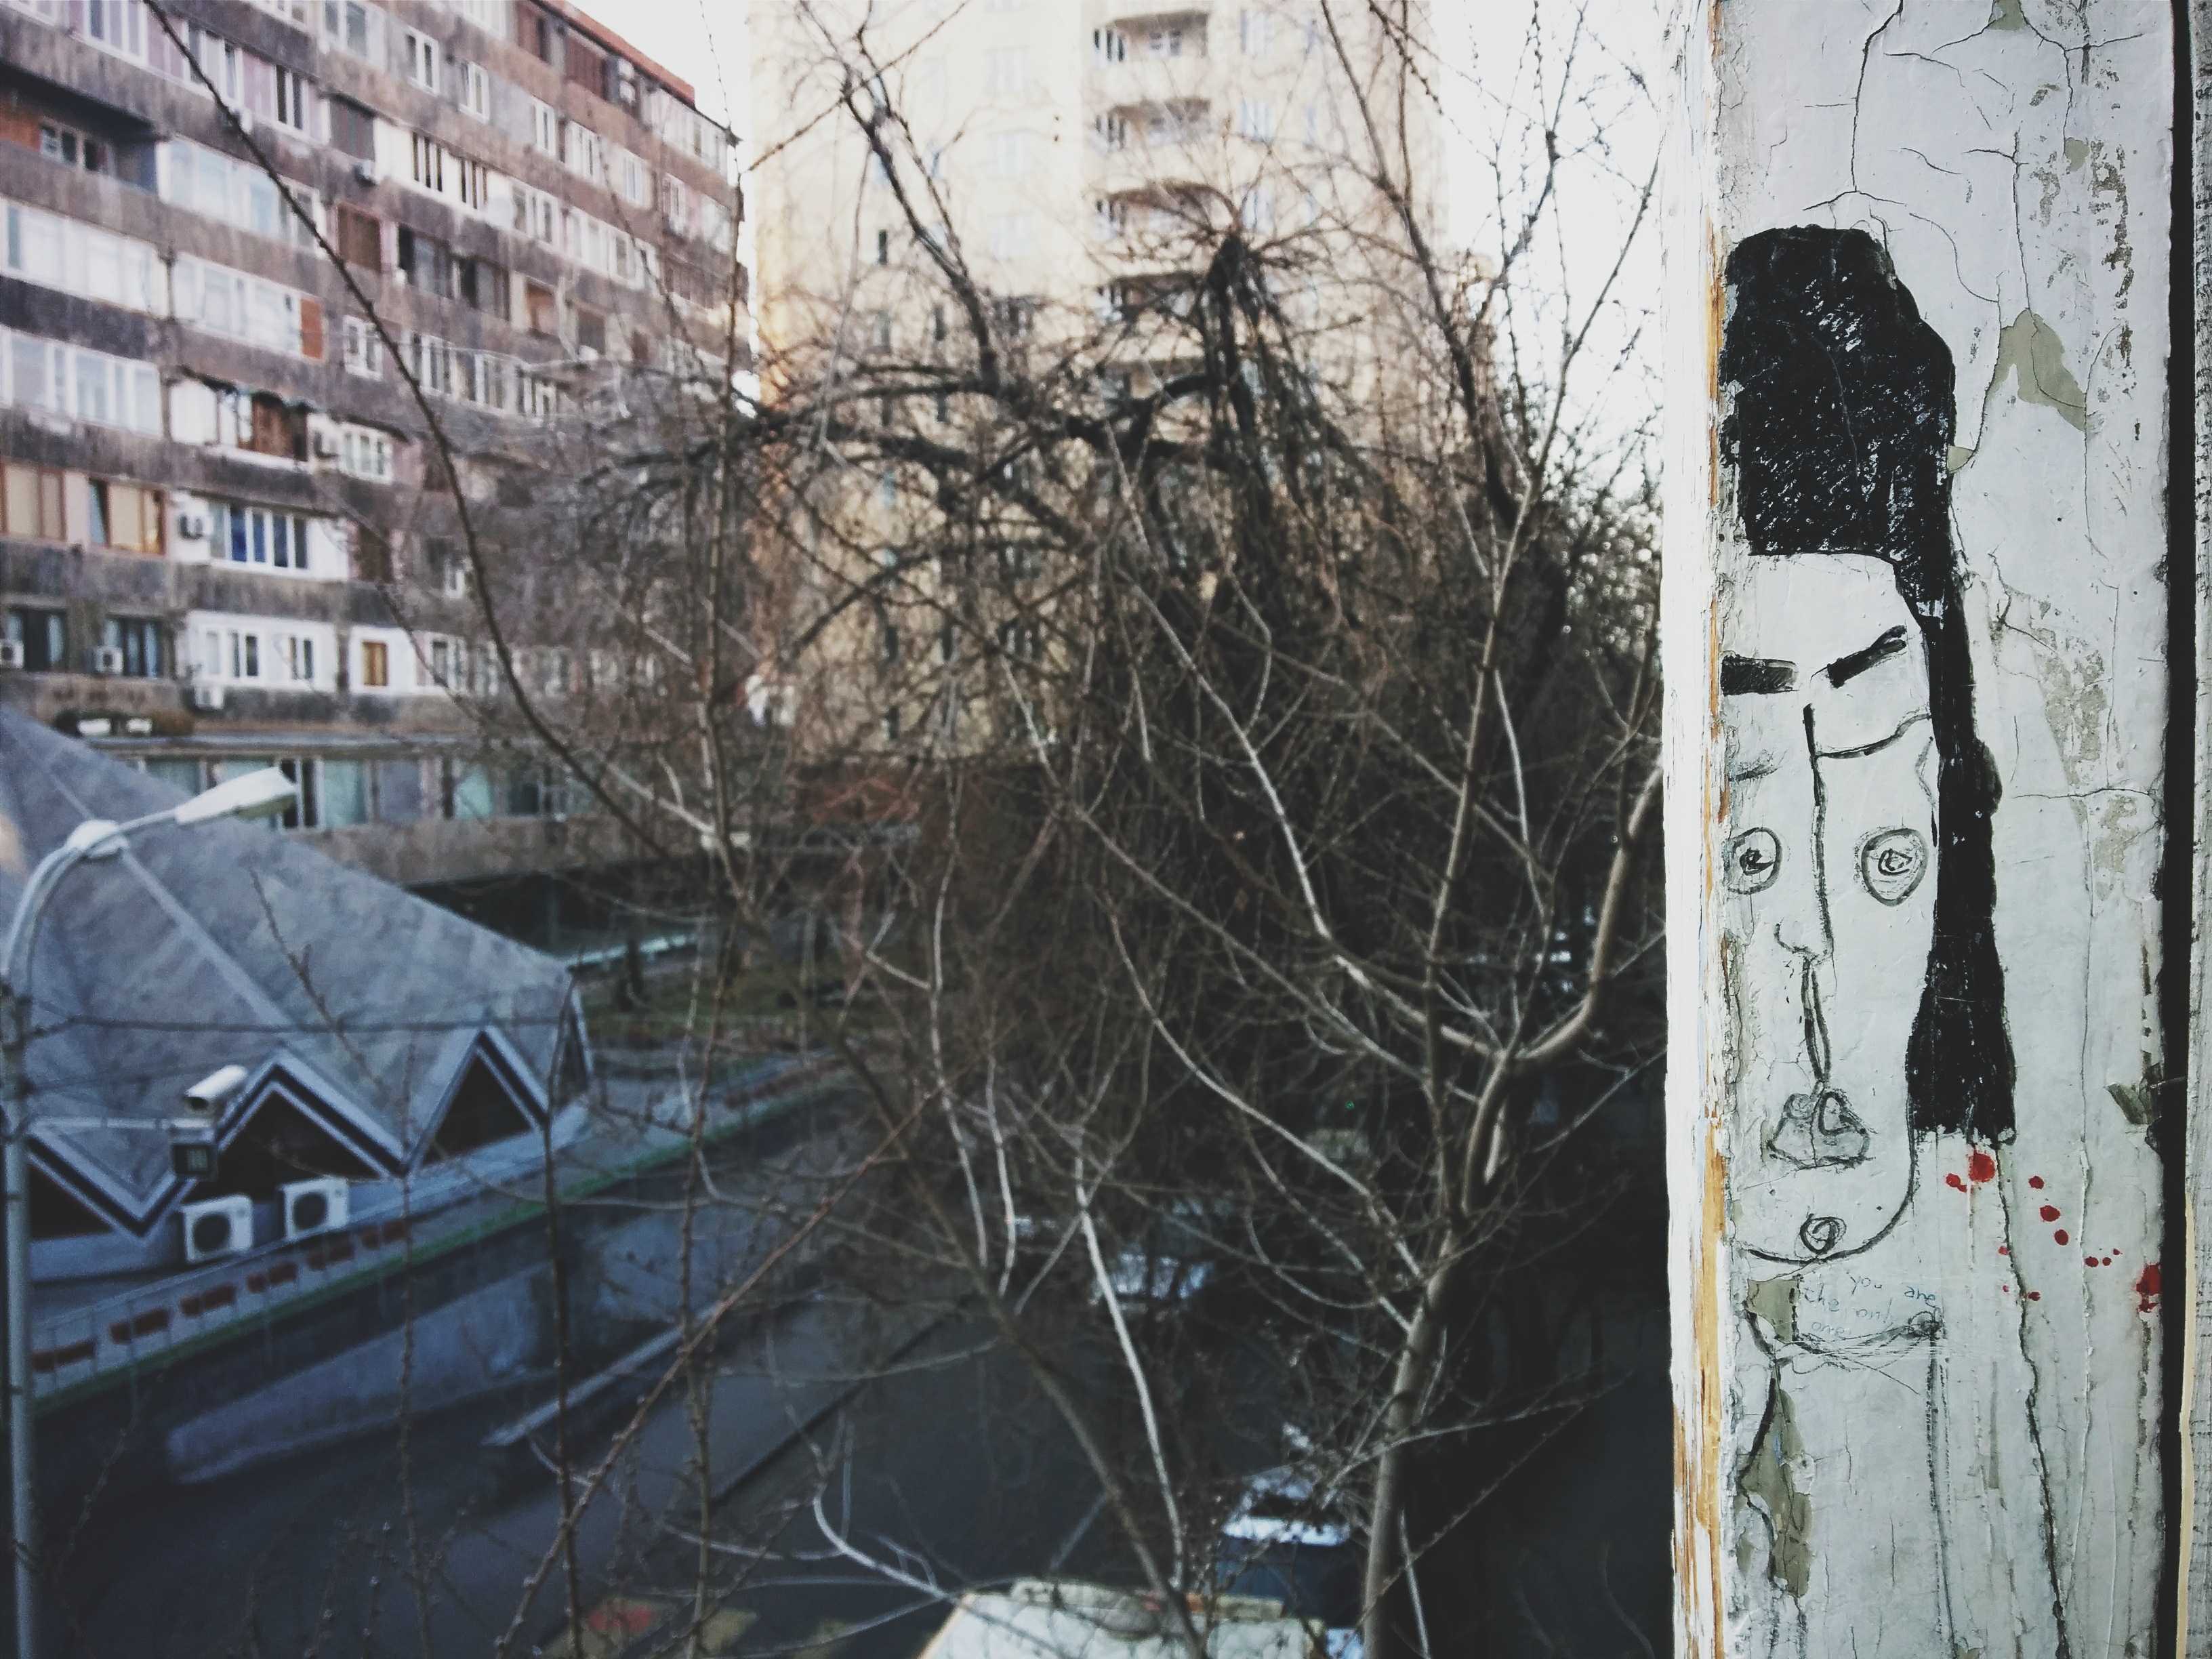
snow, winter, wall, weather, art, urban area